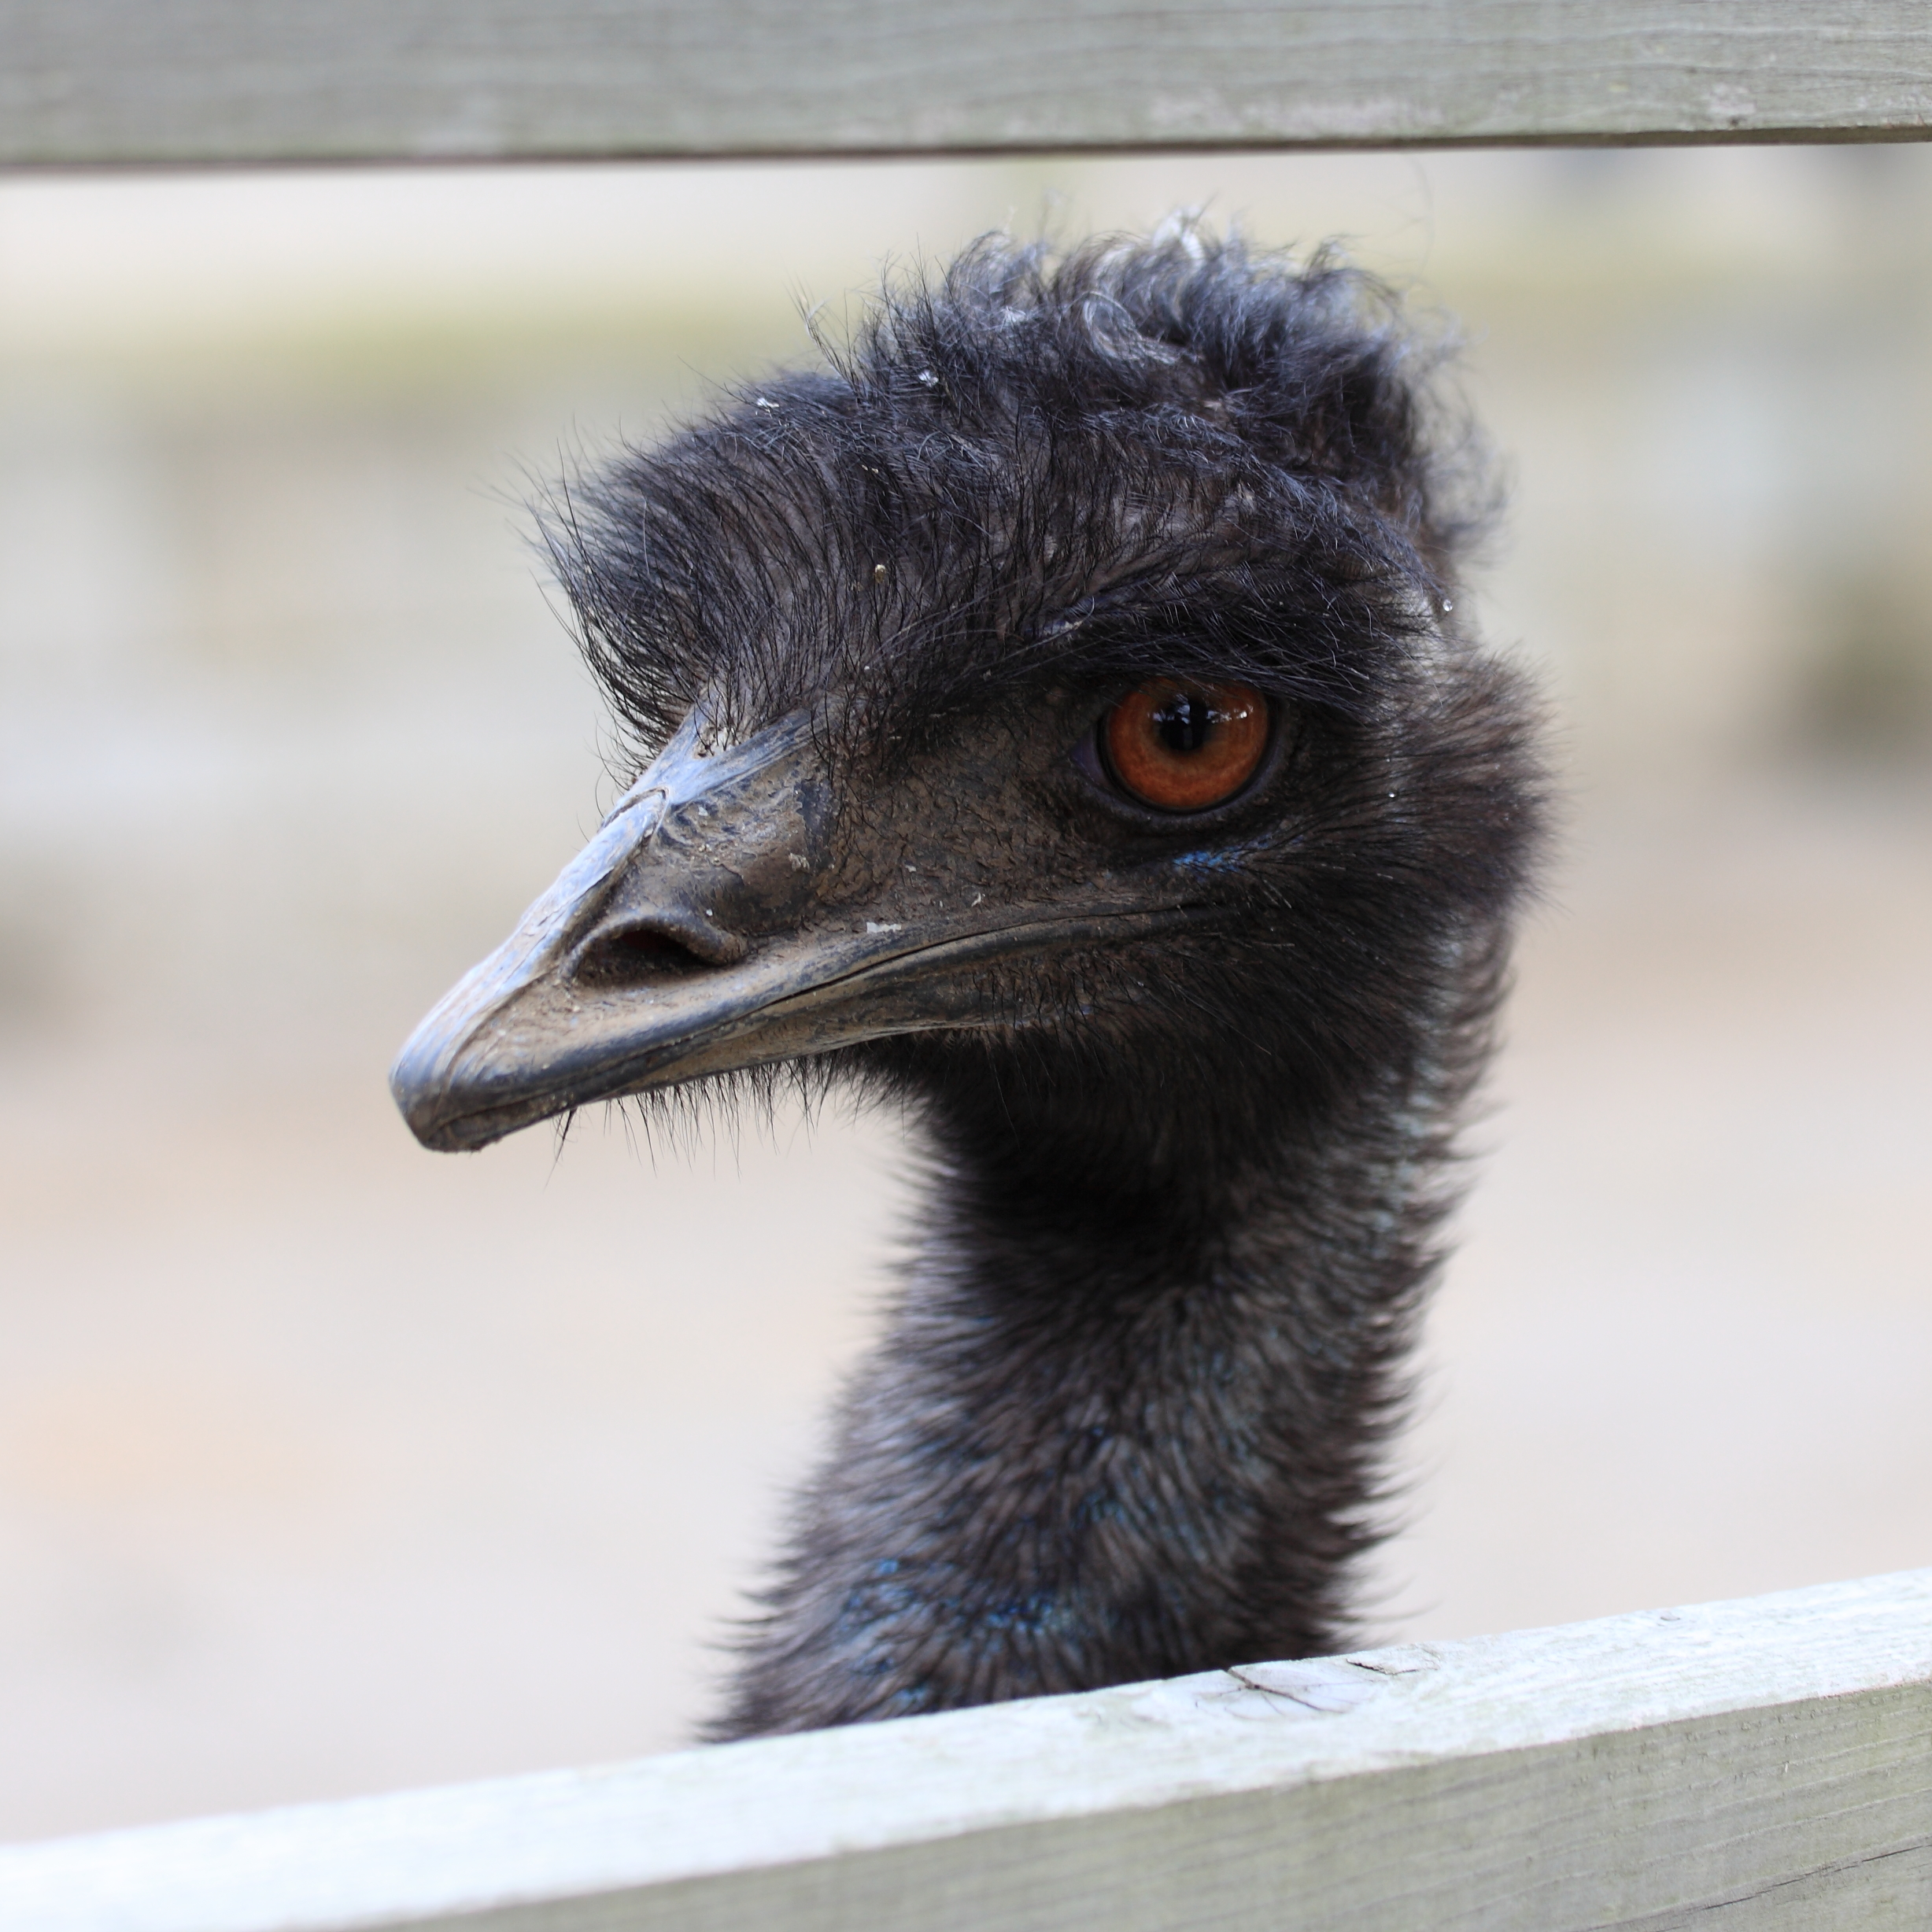
bird, wildlife, high, beak, ostrich, fauna, close up, emu, vertebrate, 5d, hires, ratite, dromaius, novaehollandiae, markii, hi, res, resolution, flightless bird, casuariiformes